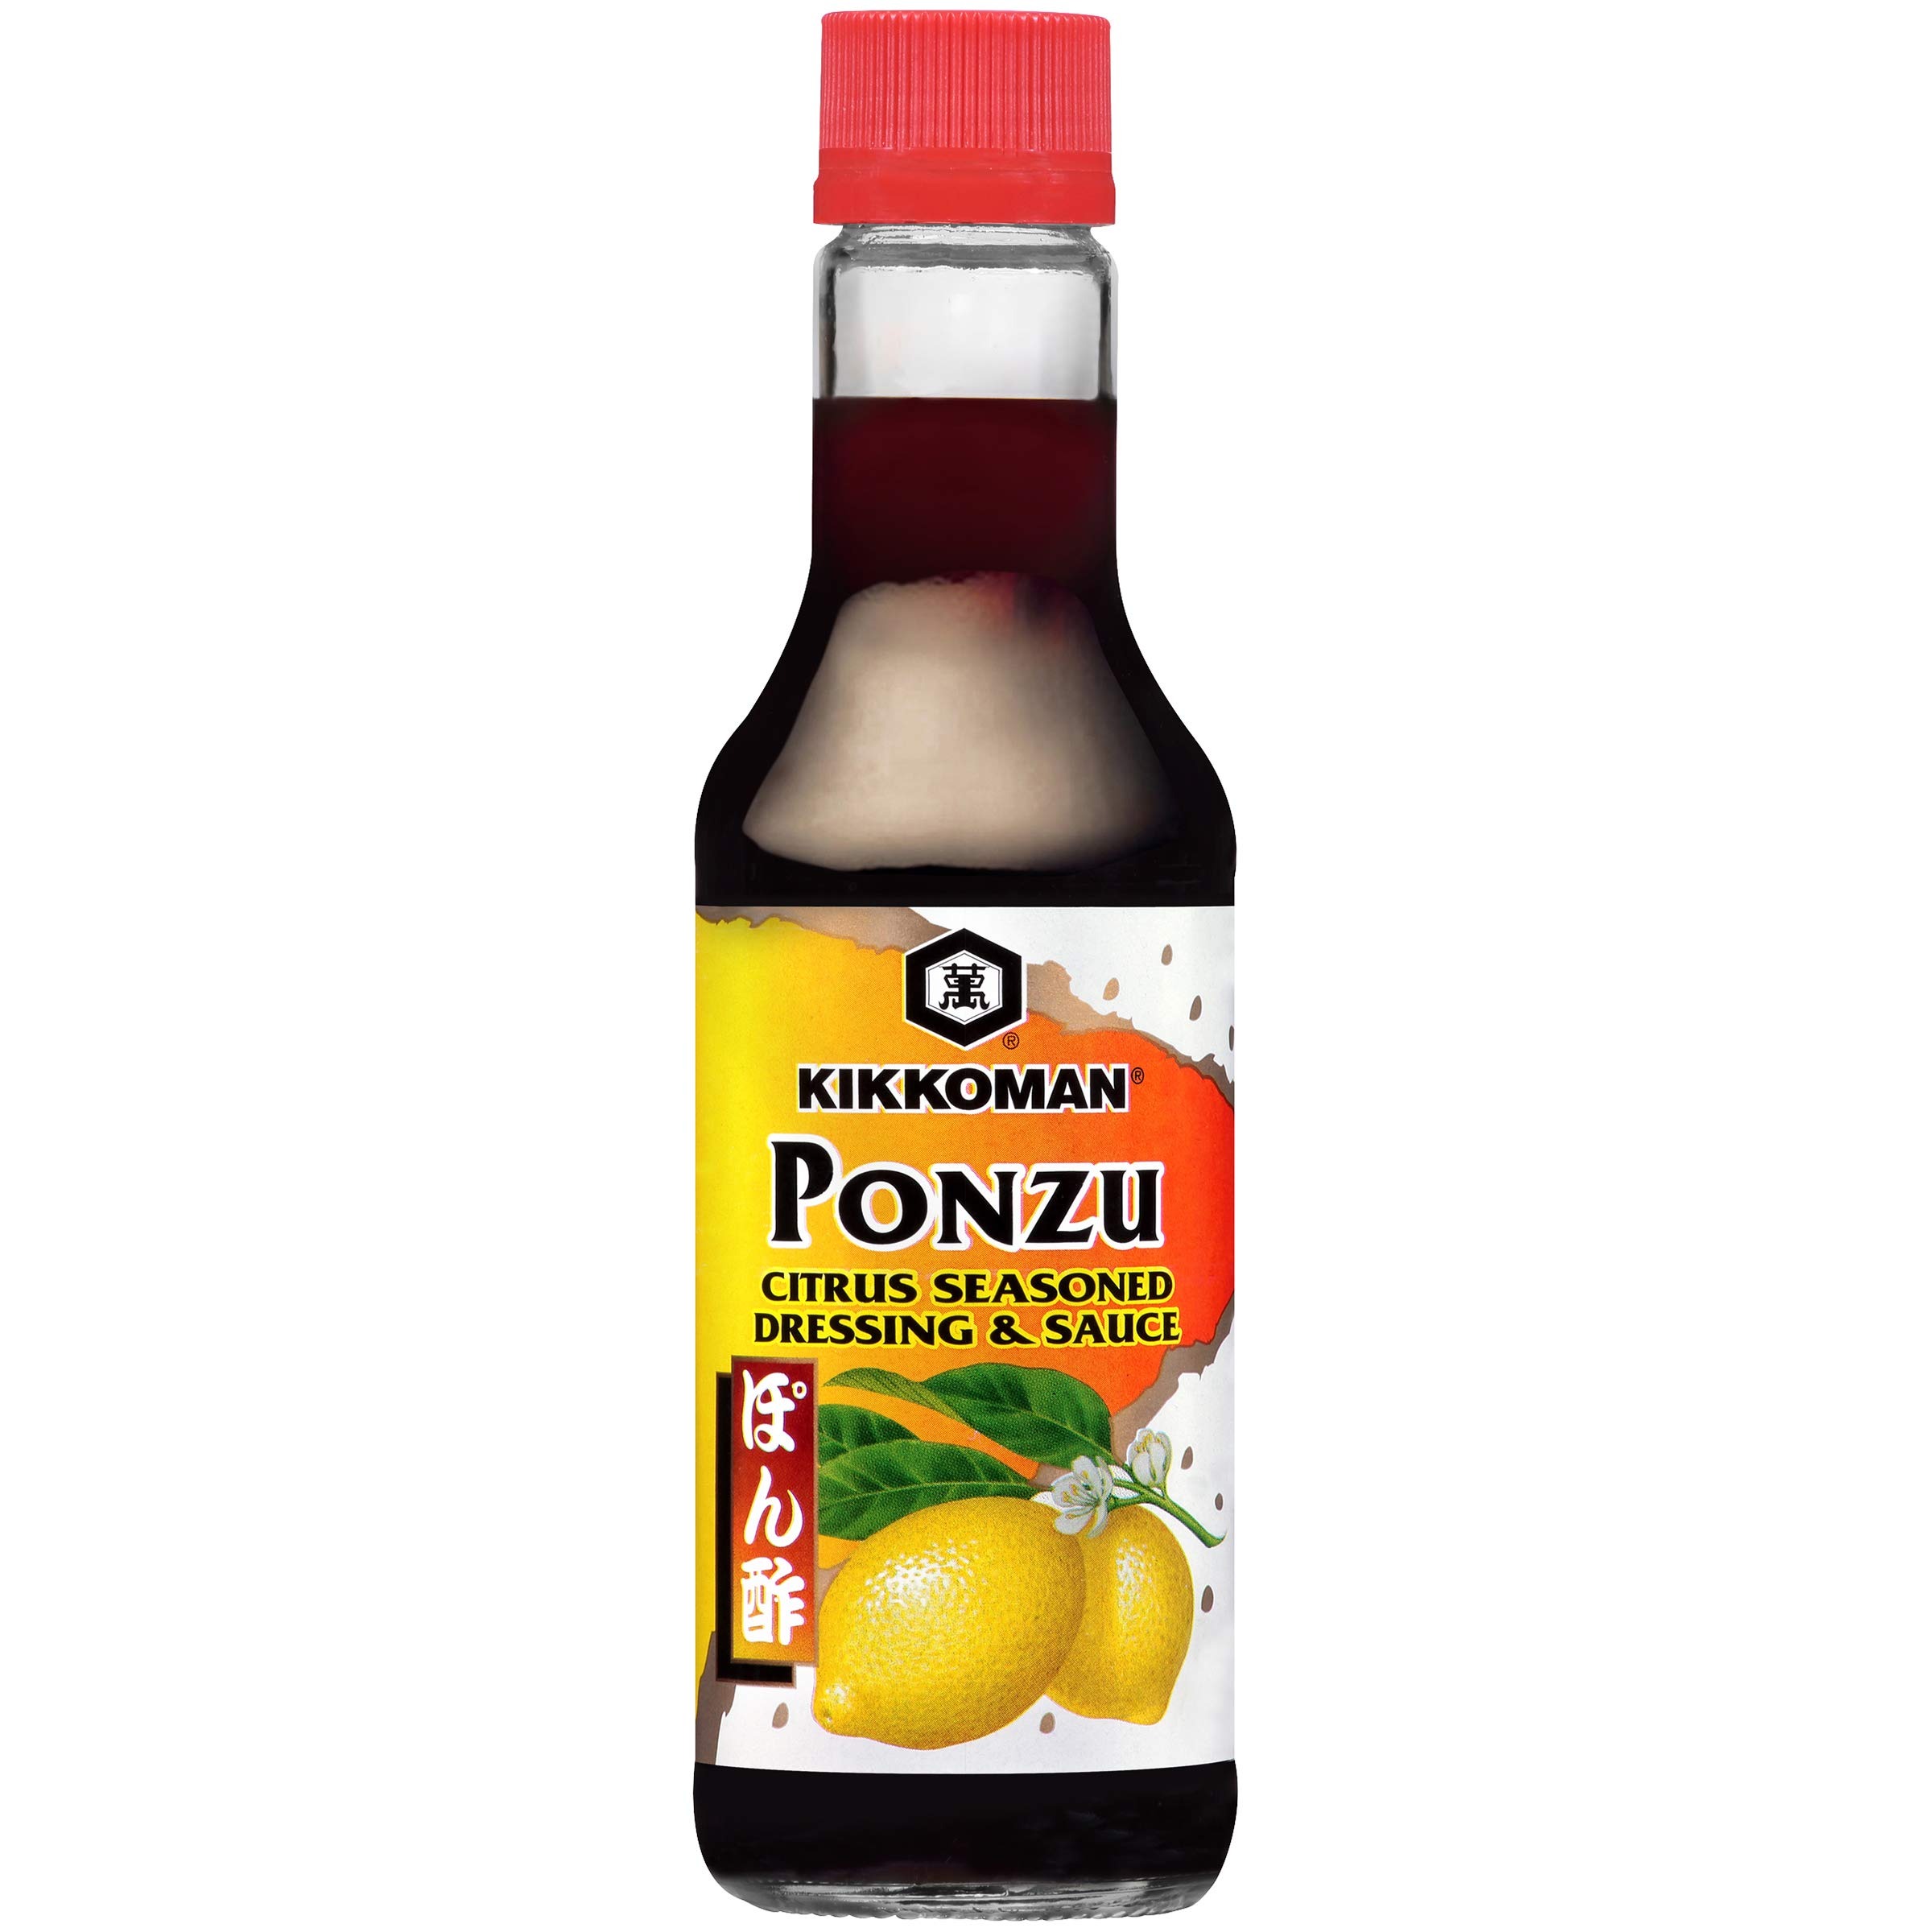
Item Name: Kikkoman Soy Sauce, Ponzu Citrus, 10 Fl Oz
Bullet Point 1: A soy sauce lightly seasoned with citrus
Bullet Point 2: The perfect balance of salty, tangy and sweet
Bullet Point 3: It is a versatile sauce that can be used in any cuisine that calls for savory and lemon flavors
Value: 10.0
Unit: Fl Oz

Price: 3.99